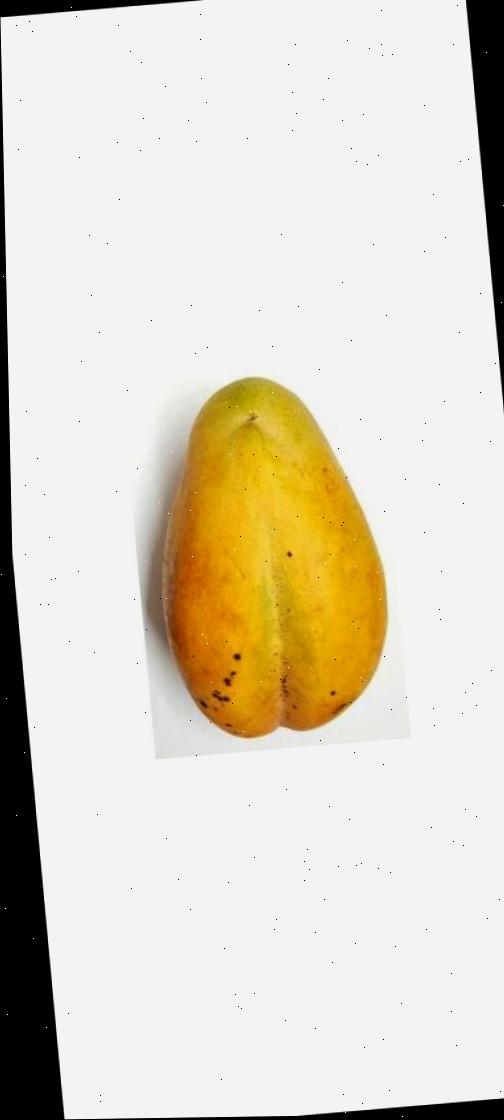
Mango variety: Bari-11